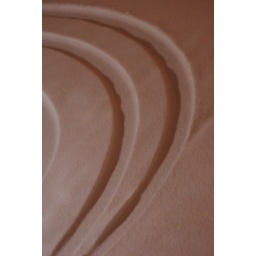
Taken from above, shadow from street light, car tyre tracks, filled in by snow.